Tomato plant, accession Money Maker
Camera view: bottom (45 deg); turntable rotation: 150 degrees
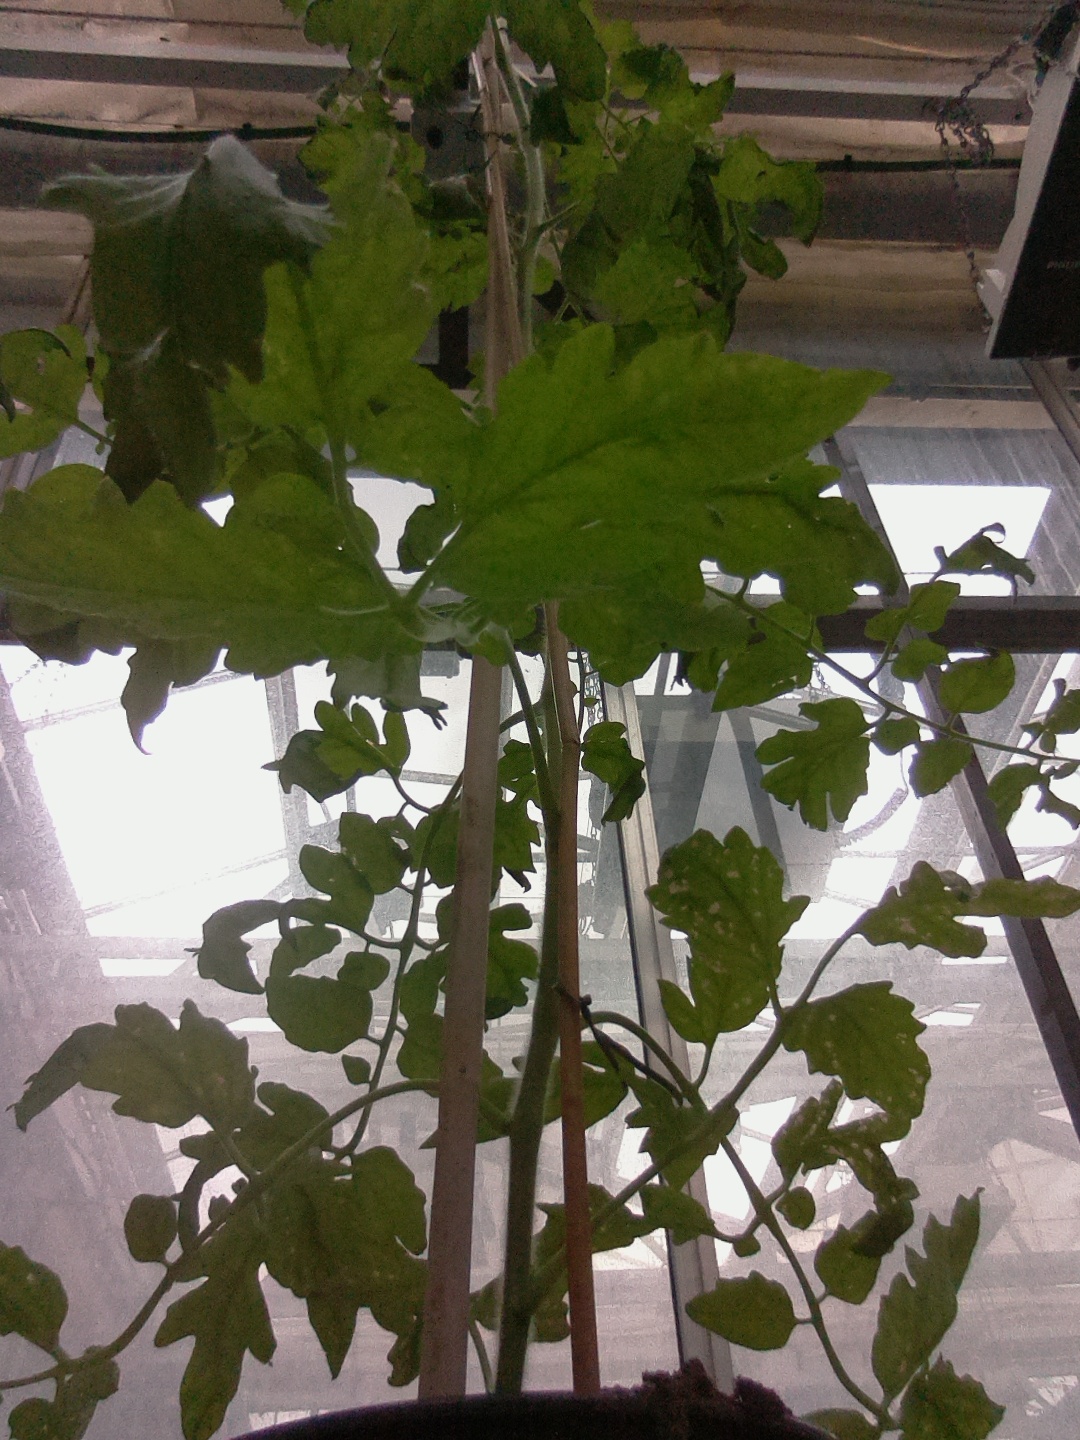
BBCH growth stage 71: 10%-20% of final fruit size